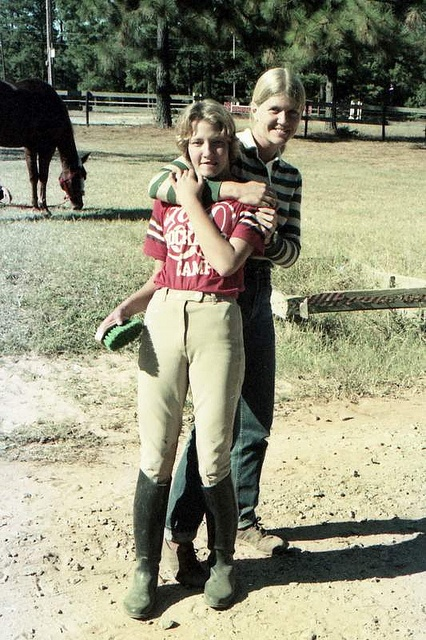
Two girls stop to pose for a picture.
Two girls in riding clothes are hugging in a pasture.
Two people posing for a photo with a horse brush in hand.
Two friends pose for a picture while a horse grazes in the background.
A tall woman is hugging her slightly shorter female companion.